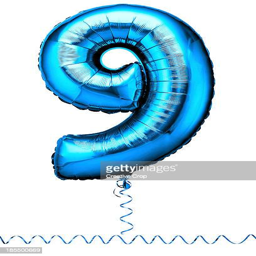
blue balloon in the shape of a number